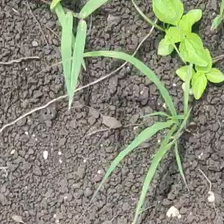
Weed species: Digitaria_SP_(Digitaria Sanguinalis )